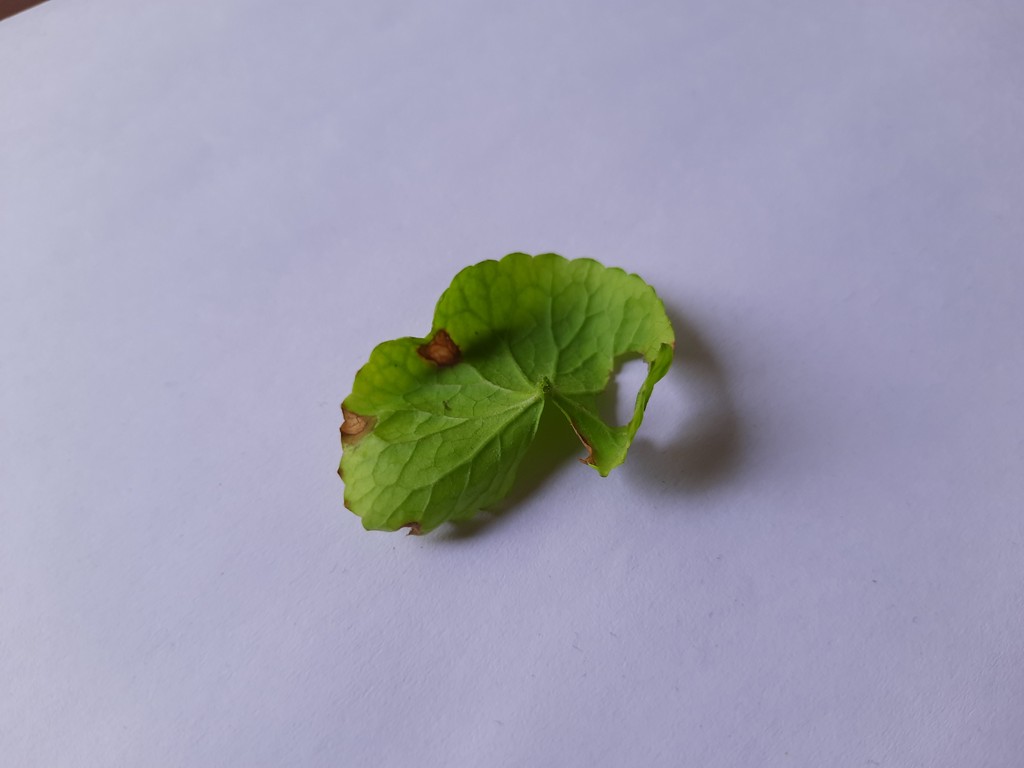
Label: Unhealthy